Reportedly haunted locations in Washington, D.C.

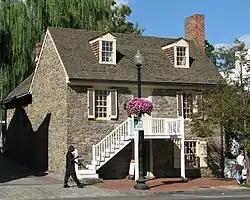
The Old Stone House in Georgetown, which allegedly houses a malevolent ghost.

One of the most important buildings in the Dupont Circle neighborhood is the Walsh Mansion (now the Embassy of Indonesia) located at 2020 Massachusetts Avenue NW. Thomas J. Walsh had emigrated penniless from Ireland to the United States in 1869, then over the next quarter century built up a small fortune as a carpenter, miner, and hotel manager. His first daughter (born in 1880) died in infancy, but his daughter, Evalyn (born in 1886), and son, Vinson (born in 1888), both survived. He lost nearly all his life's savings in the Panic of 1893. The family moved to Ouray, Colorado, in 1896, where Walsh bought the Camp Bird Mine (which was thought to have been worked out) and struck a massive vein of gold and silver. Now a multi-millionaire, Thomas Walsh moved his family to Washington, D.C., in 1898. After spending 1899–1900 in Paris, France, the Walshes returned to Washington where Thomas Walsh commenced the construction of a mansion on Massachusetts Avenue NW. The Walsh Mansion, completed in 1903, cost $835,000 (the most expensive residence in the city at the time) and had 60 rooms, a theater, a ballroom, a French salon, a grand staircase, and $2 million in furnishings which took several years to purchase and install. Evalyn Walsh married Edward Beale "Ned" McLean (the publishing heir whose family owned "The Washington Post") in 1908, and after her father's death in April 1910 lived in the Walsh Mansion. In 1910, Ned McLean bought the allegedly cursed Hope Diamond for his wife for $180,000 (although the purchase was not formalized until February 1911, and not completed until after a lawsuit settled out of court in 1912). Evalyn Walsh died on April 26, 1947. To cover Evalyn's significant debts, the Walsh Mansion was sold in 1952 to the Government of Indonesia for use as an embassy. But according to embassy staff, Evalyn Walsh McLean never vacated the home. Rather, her spirit has been seen several times gliding down the mansion's grand central staircase. A naked lady's spectral form has also been seen from time to time in the mansion, but no one knows who she is.